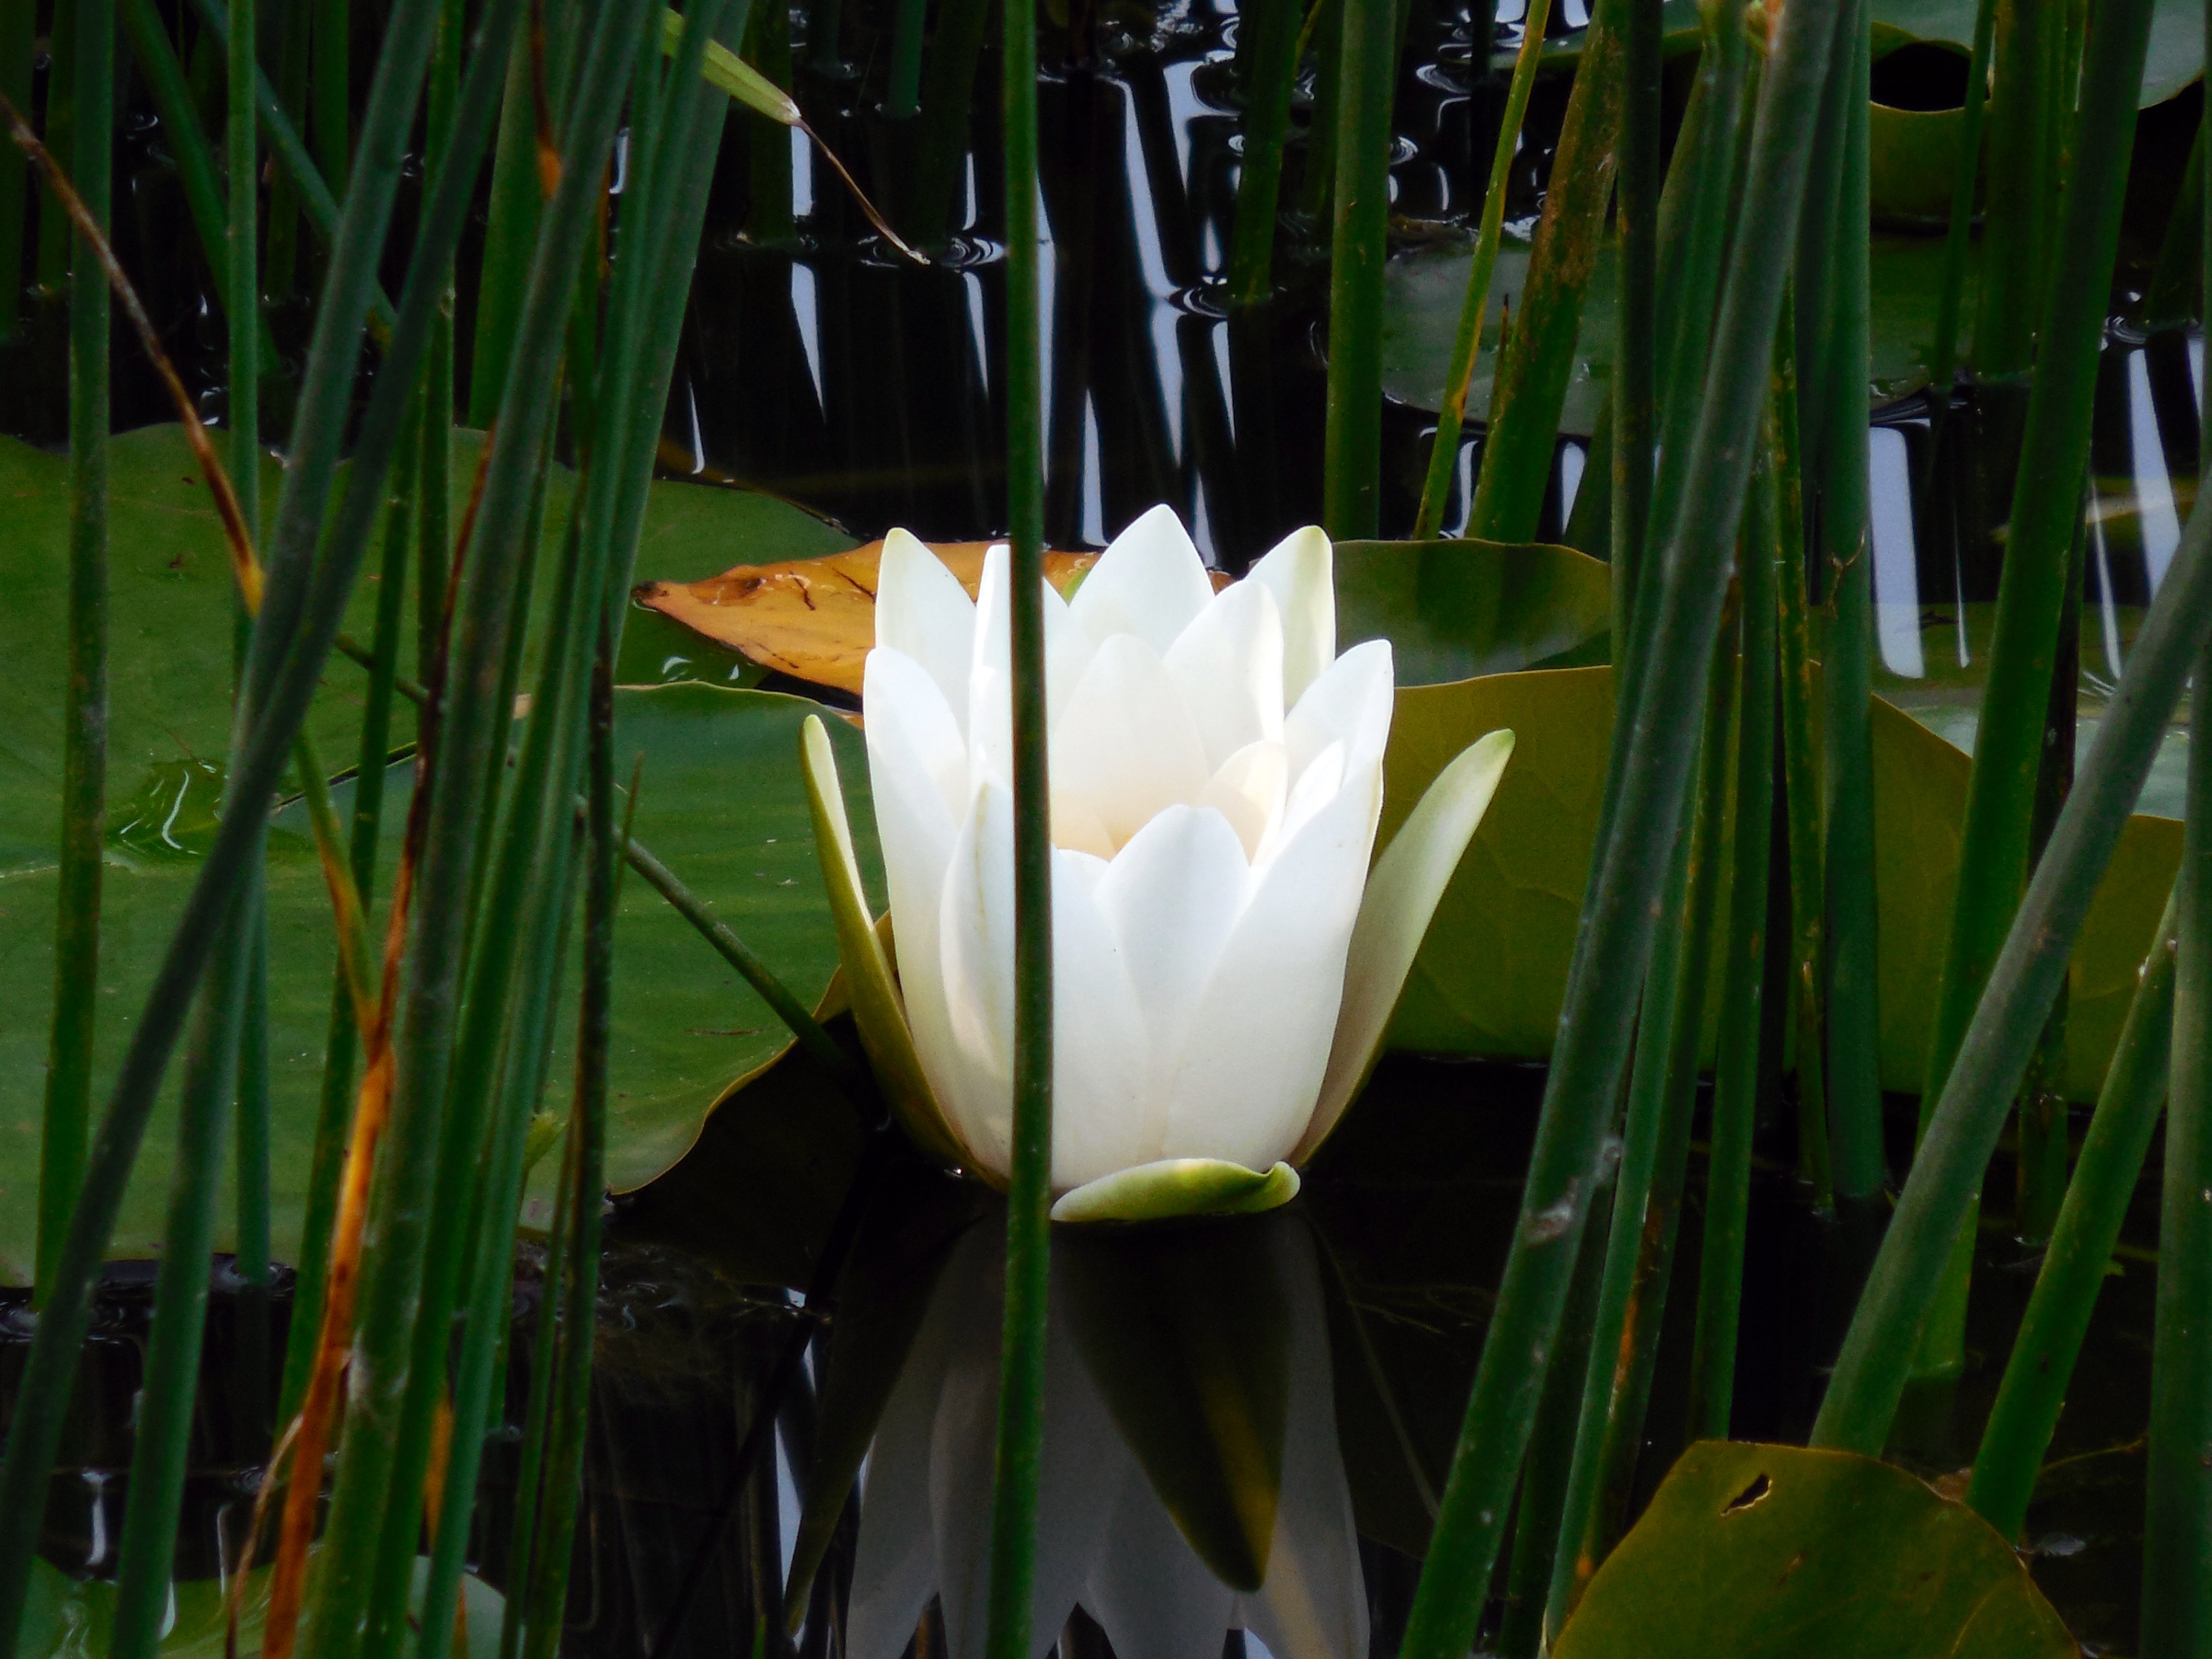
water, nature, grass, blossom, plant, white, leaf, flower, bloom, reed, green, botany, yellow, aquatic plant, flora, white flower, water lily, flowers, lily, water lilies, nymphaea, nuphar, lake rose, nuphar lutea, flowering plant, plant stem, land plant